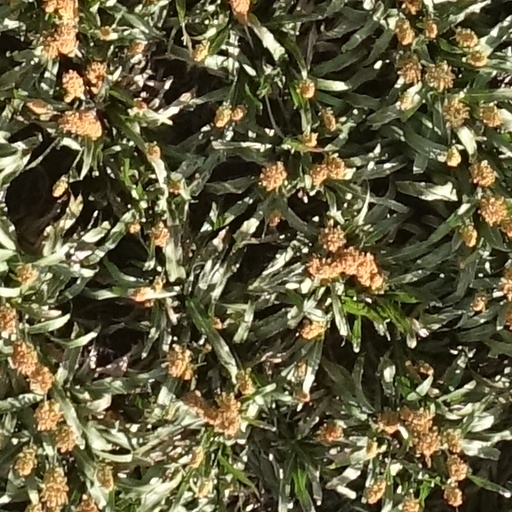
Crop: sorghum